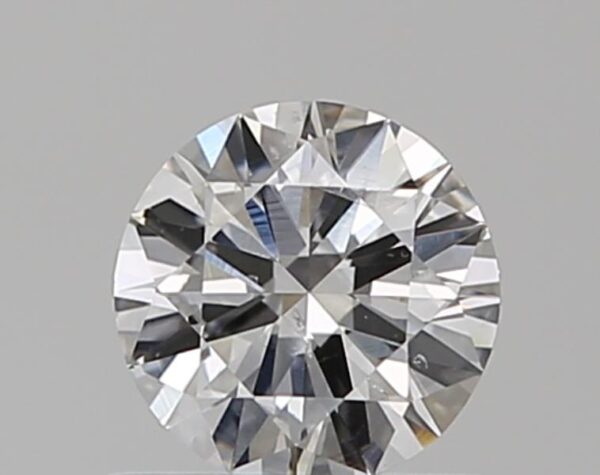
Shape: round
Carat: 0.5
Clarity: SI2
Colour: F
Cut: VG
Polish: EX
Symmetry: VG
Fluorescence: N
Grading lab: GIA
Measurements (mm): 5.17 x 5.2 x 3.05